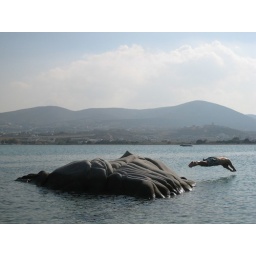
A rock in the water and Alex diving off it near the Kolymbithres on Paros.